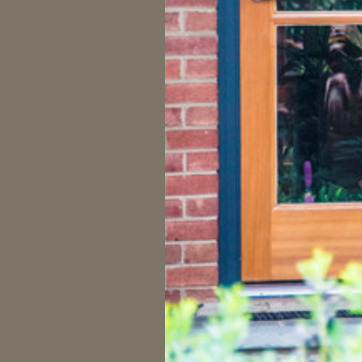
Material: brick